Answer in natural language. Which object is closer to the camera taking this photo, two geometric cubes or SoapBottle? Choose between the following options: SoapBottle or two geometric cubes
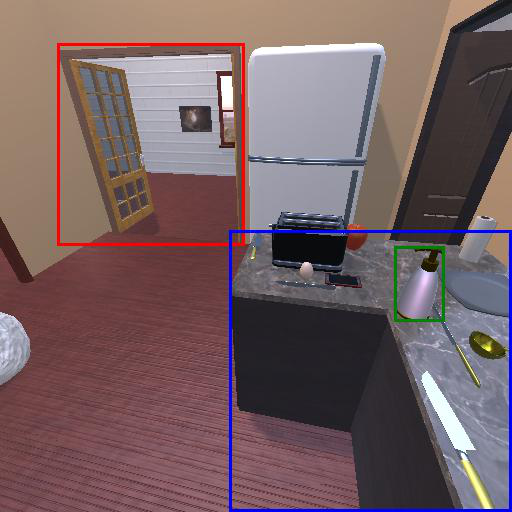
<answer>SoapBottle</answer>